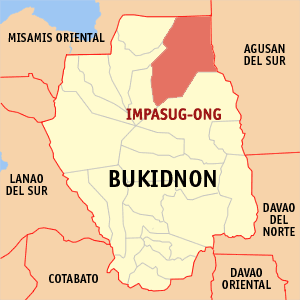
Impasug-ong est une municipalité de la province de Bukidnon, aux Philippines. Selon le recensement de 2015, la population était de 47 859 habitants